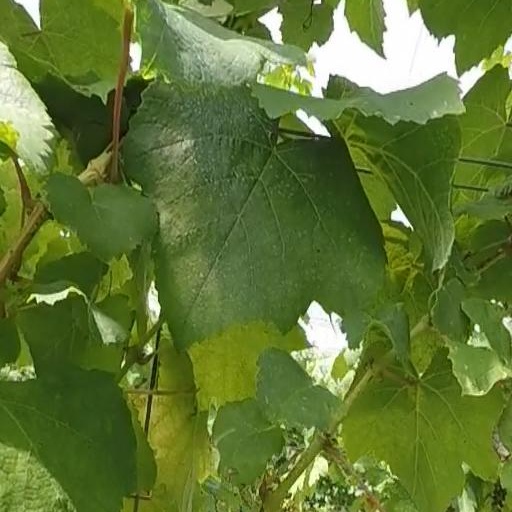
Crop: grape